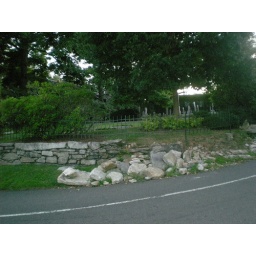
The stone wall on the corner needs repair, several reports over the years of car accidents